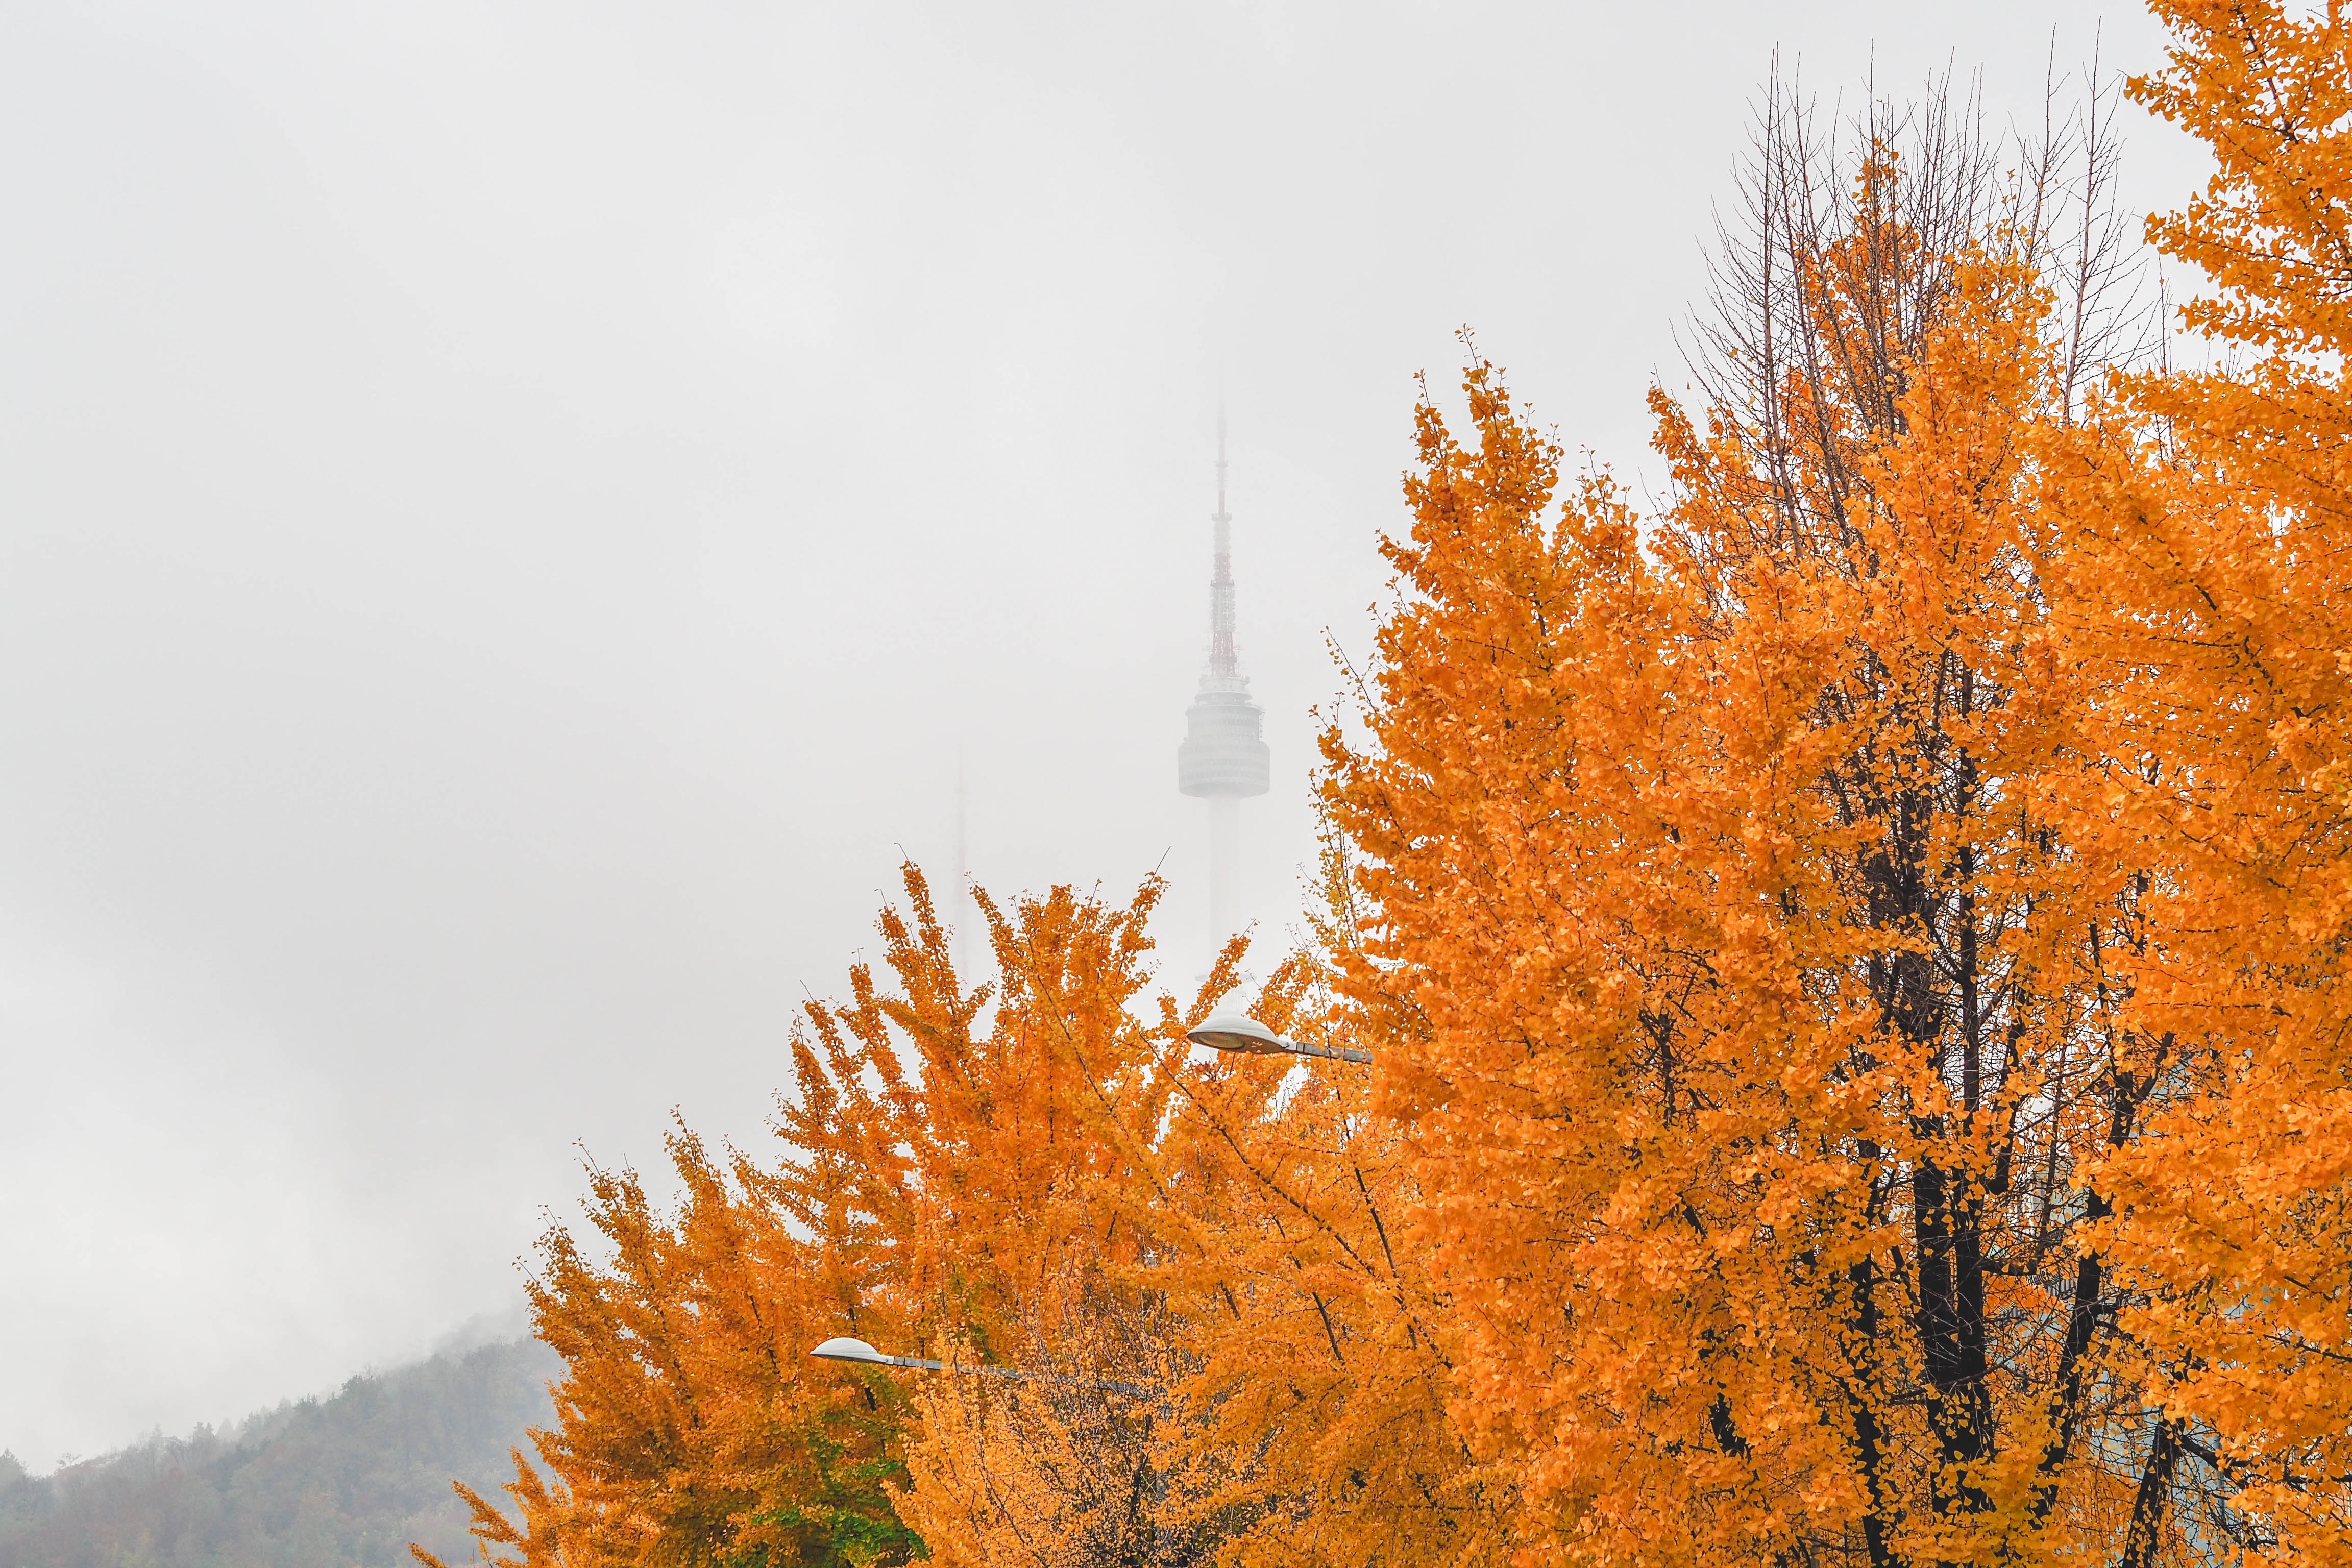
tree, nature, forest, branch, winter, plant, sunlight, morning, leaf, frost, reflection, autumn, season, larch, ecosystem, atmospheric phenomenon, woody plant, land plant